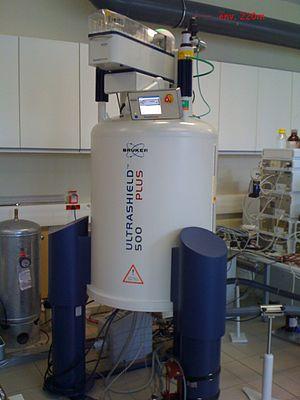
Spectromètre Bruker 500 Ultrashield Plus avec passeur d'échantillons
Un spectromètre RMN est un instrument de mesure utilisé pour l'analyse par spectroscopie RMN. Il existe à ce jour deux constructeurs mondiaux, JEOL et Bruker.